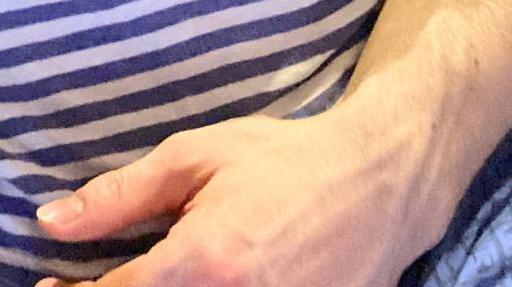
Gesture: no_gesture